Marcia Fudge

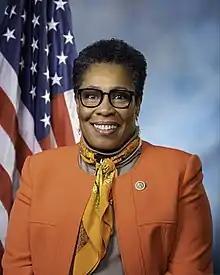
Fudge during the 116th Congress

Fudge resigned from the House of Representatives after being confirmed by the Senate as Secretary of Housing and Urban Development on March 10, 2021. A special election to replace her was held on November 2, 2021, with Shontel Brown elected to the seat.